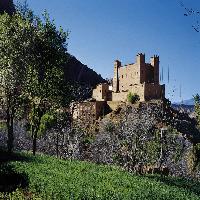
Weather: sun or clear